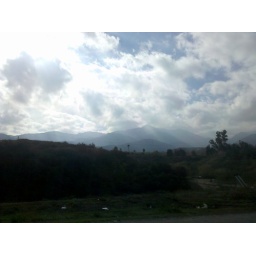
Day 9Short road trip to Rincon. Beautiful sky near Lake Elsinore